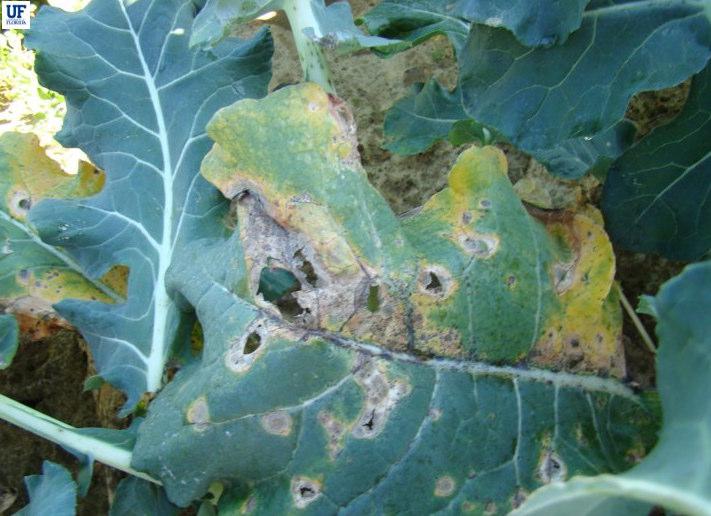
Plant: Broccoli
Disease: broccoli alternaria leaf spot